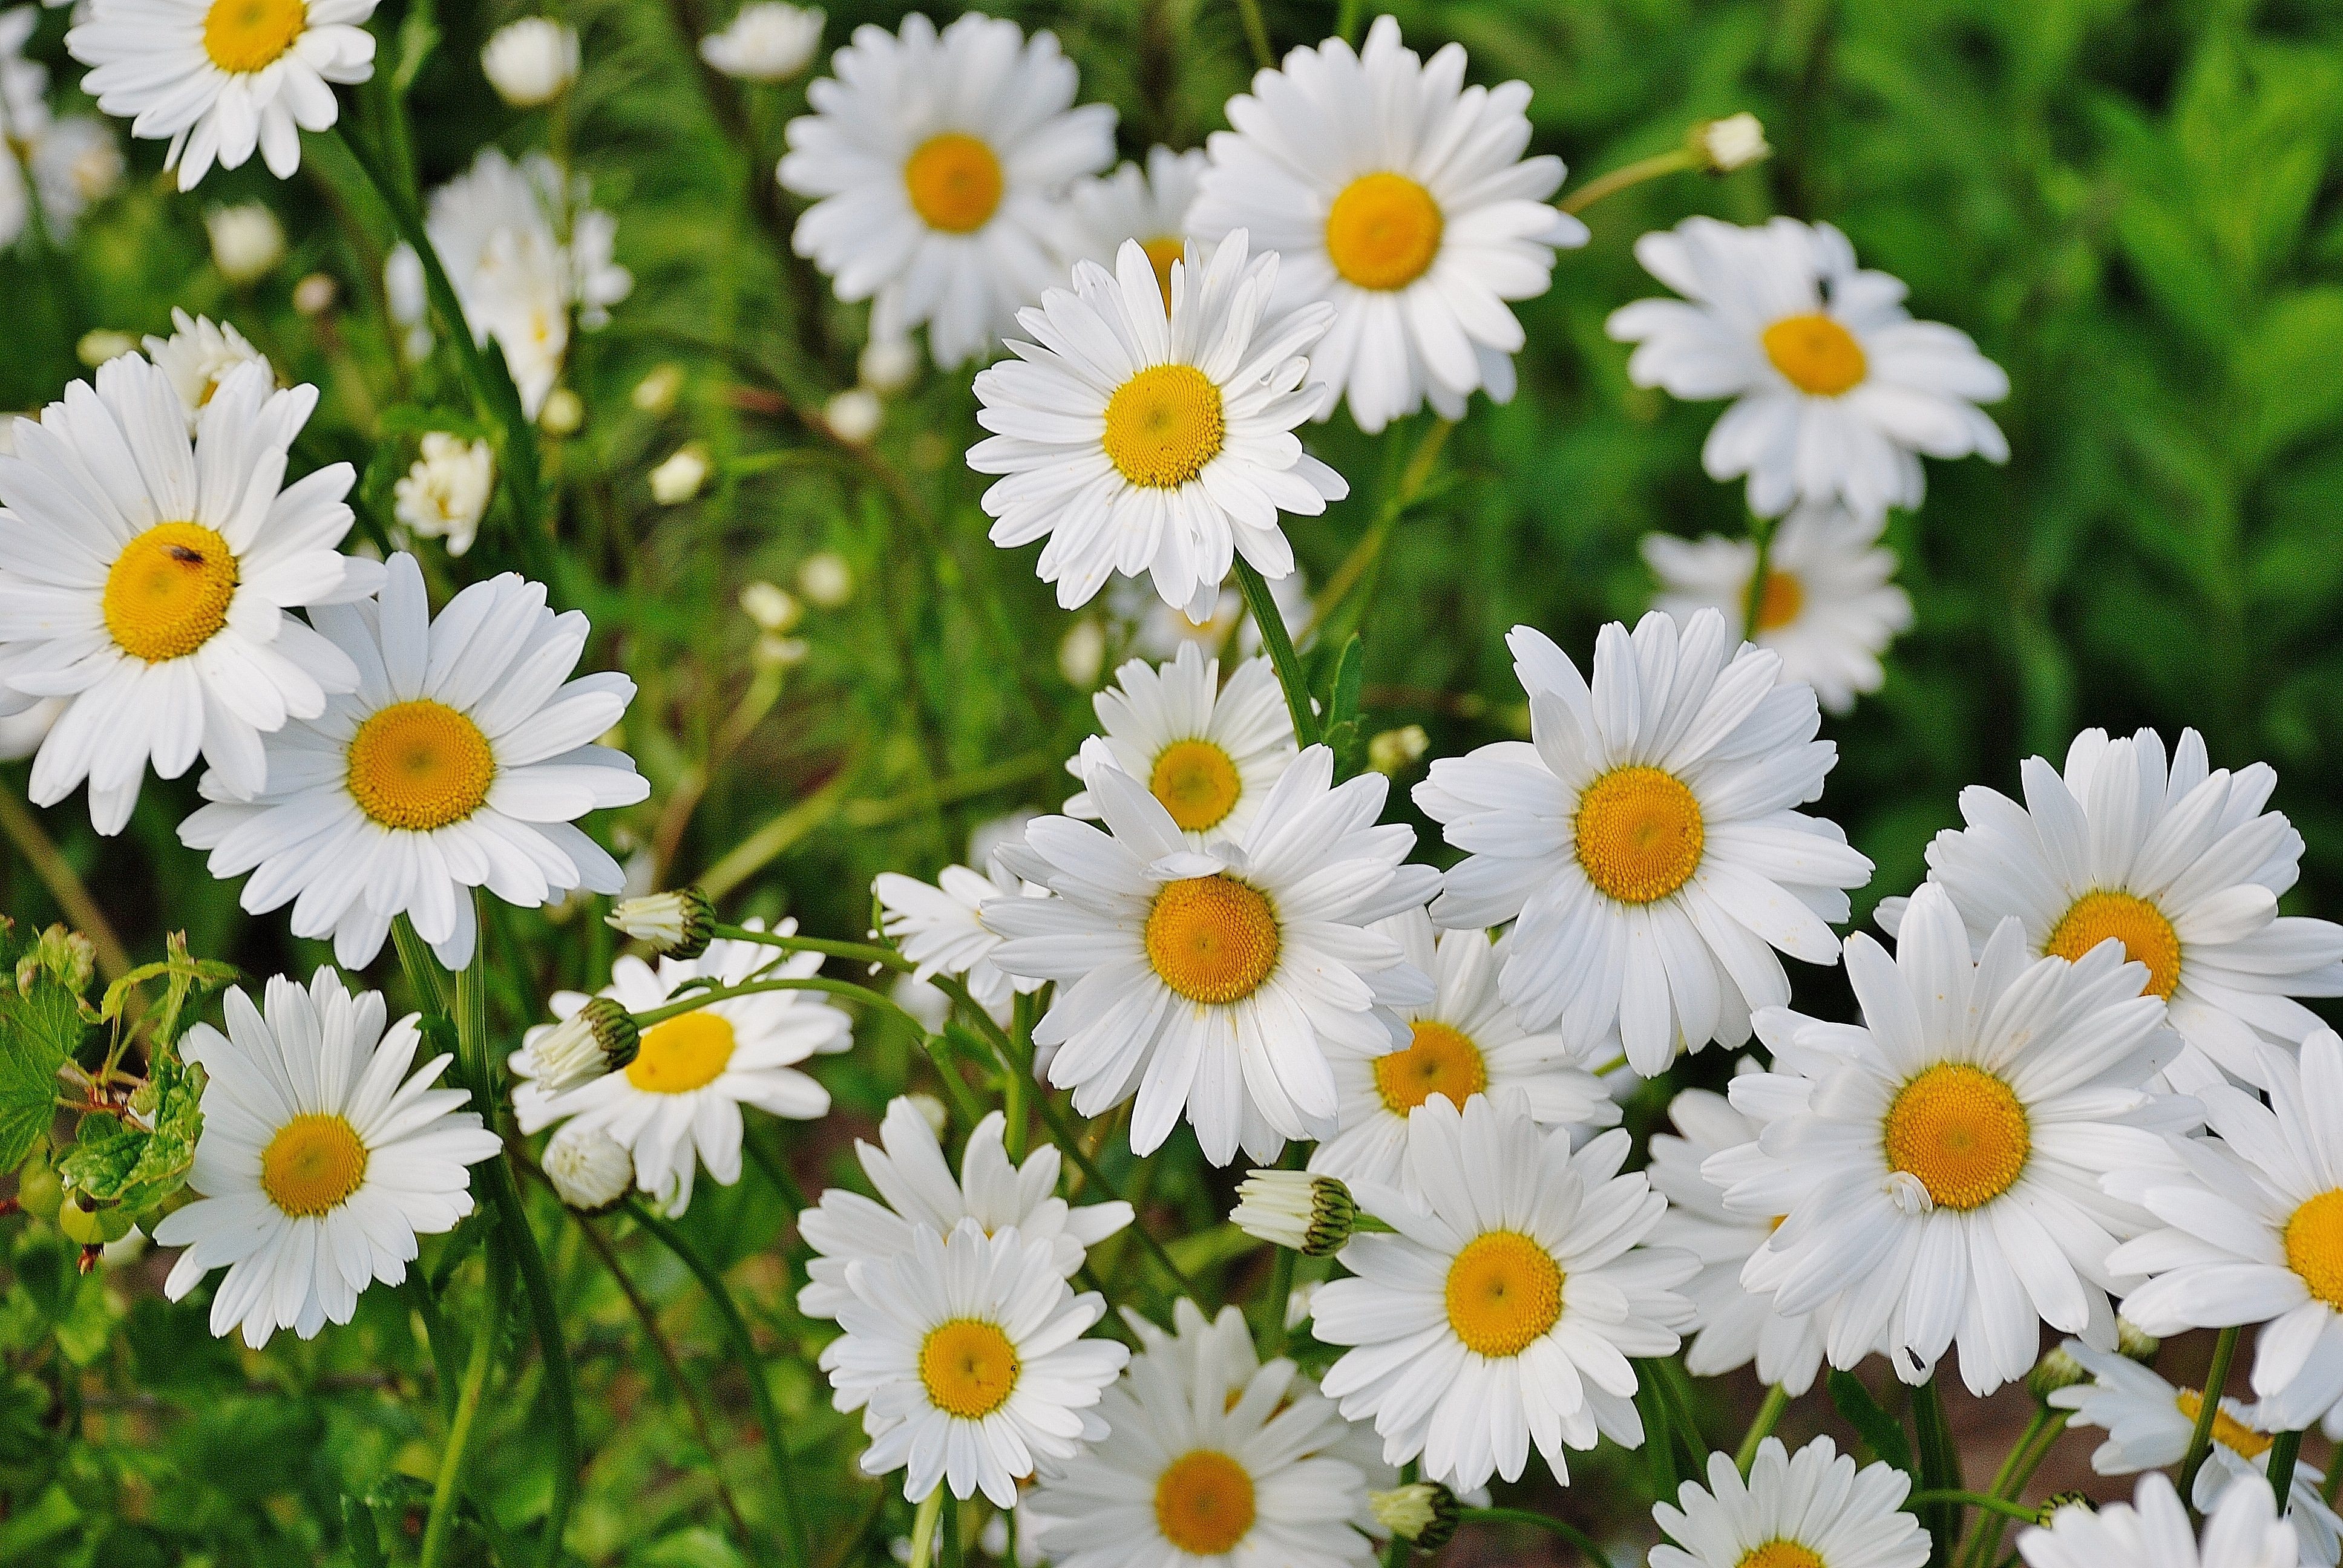
nature, blossom, plant, meadow, flower, petal, bloom, floral, daisy, spring, green, herb, botany, colorful, garden, flora, flowers, detail, marguerite, flowering plant, daisy family, oxeye daisy, annual plant, land plant, chamaemelum nobile, marguerite daisy, tanacetum parthenium